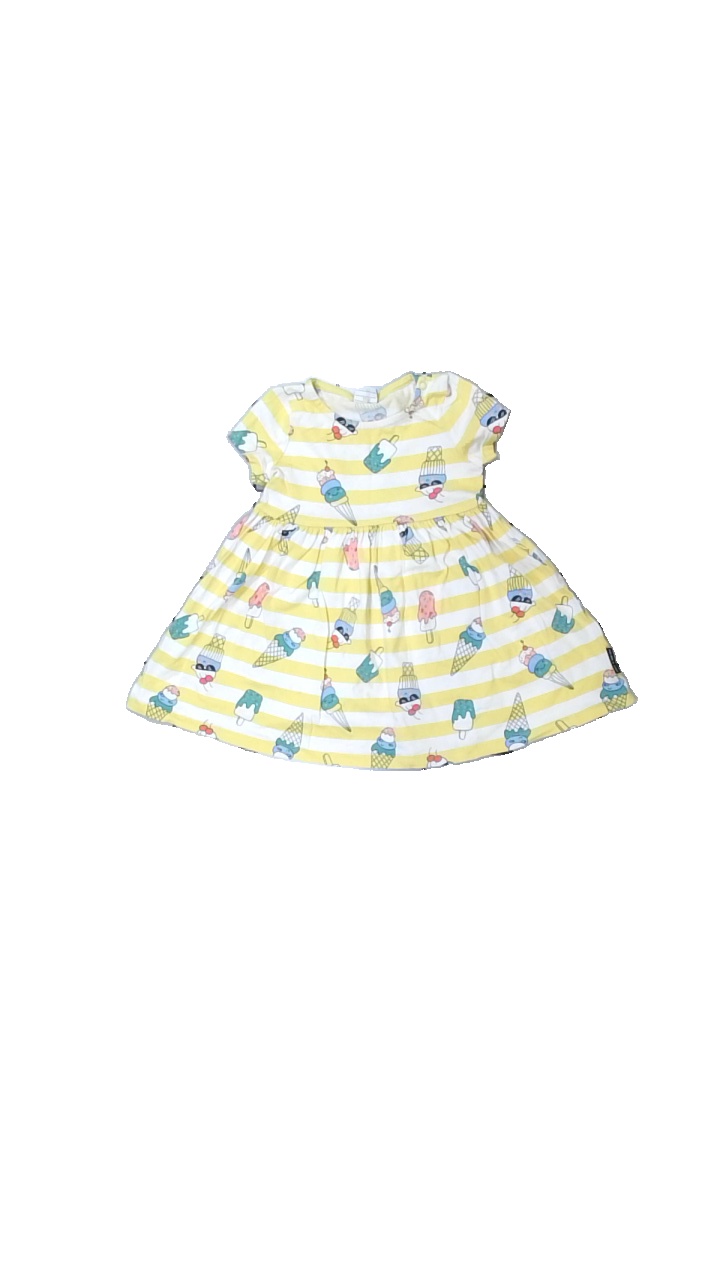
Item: Dress (Children)
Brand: Polarn Och Pyret
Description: randig klänning med glassar på, fläckar fram
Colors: White, Yellow, Green, Multicolor
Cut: Regular
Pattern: Striped
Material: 100% cotton
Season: All
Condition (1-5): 3
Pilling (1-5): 5
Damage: fläckar
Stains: Major
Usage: Export
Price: <50